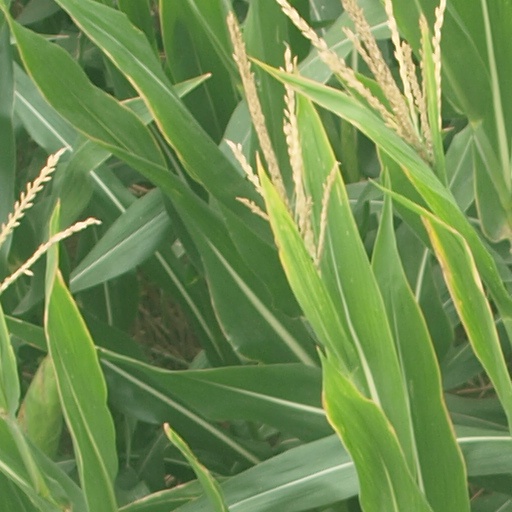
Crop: maize; corn